Guglielmo Borremans

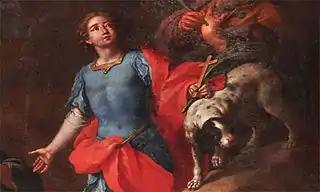
Saint Vitus

In Palermo, he painted in 1733-34 some rooms of the archbishop's palace, which have been partially preserved. He worked on a number of secular projects. He was involved in decorating some aristocratic buildings, culminating in the frescos on the ceiling of the main gallery of the Palazzo dei Principi di Cattolica in Palermo. In 1733 he was called as an expert to settle a dispute between the two Sicilian painters, Venerando Costanza and Pietro Paolo Vasta, who were competing for the decoration of the interior of the Cathedral of Acireale. He decided in favour of Vasta. He was himself involved in a similar competition with Olivio Sòzzi over the decoration of the Cathedral of Alcamo. He won thanks to the support of the patrons.